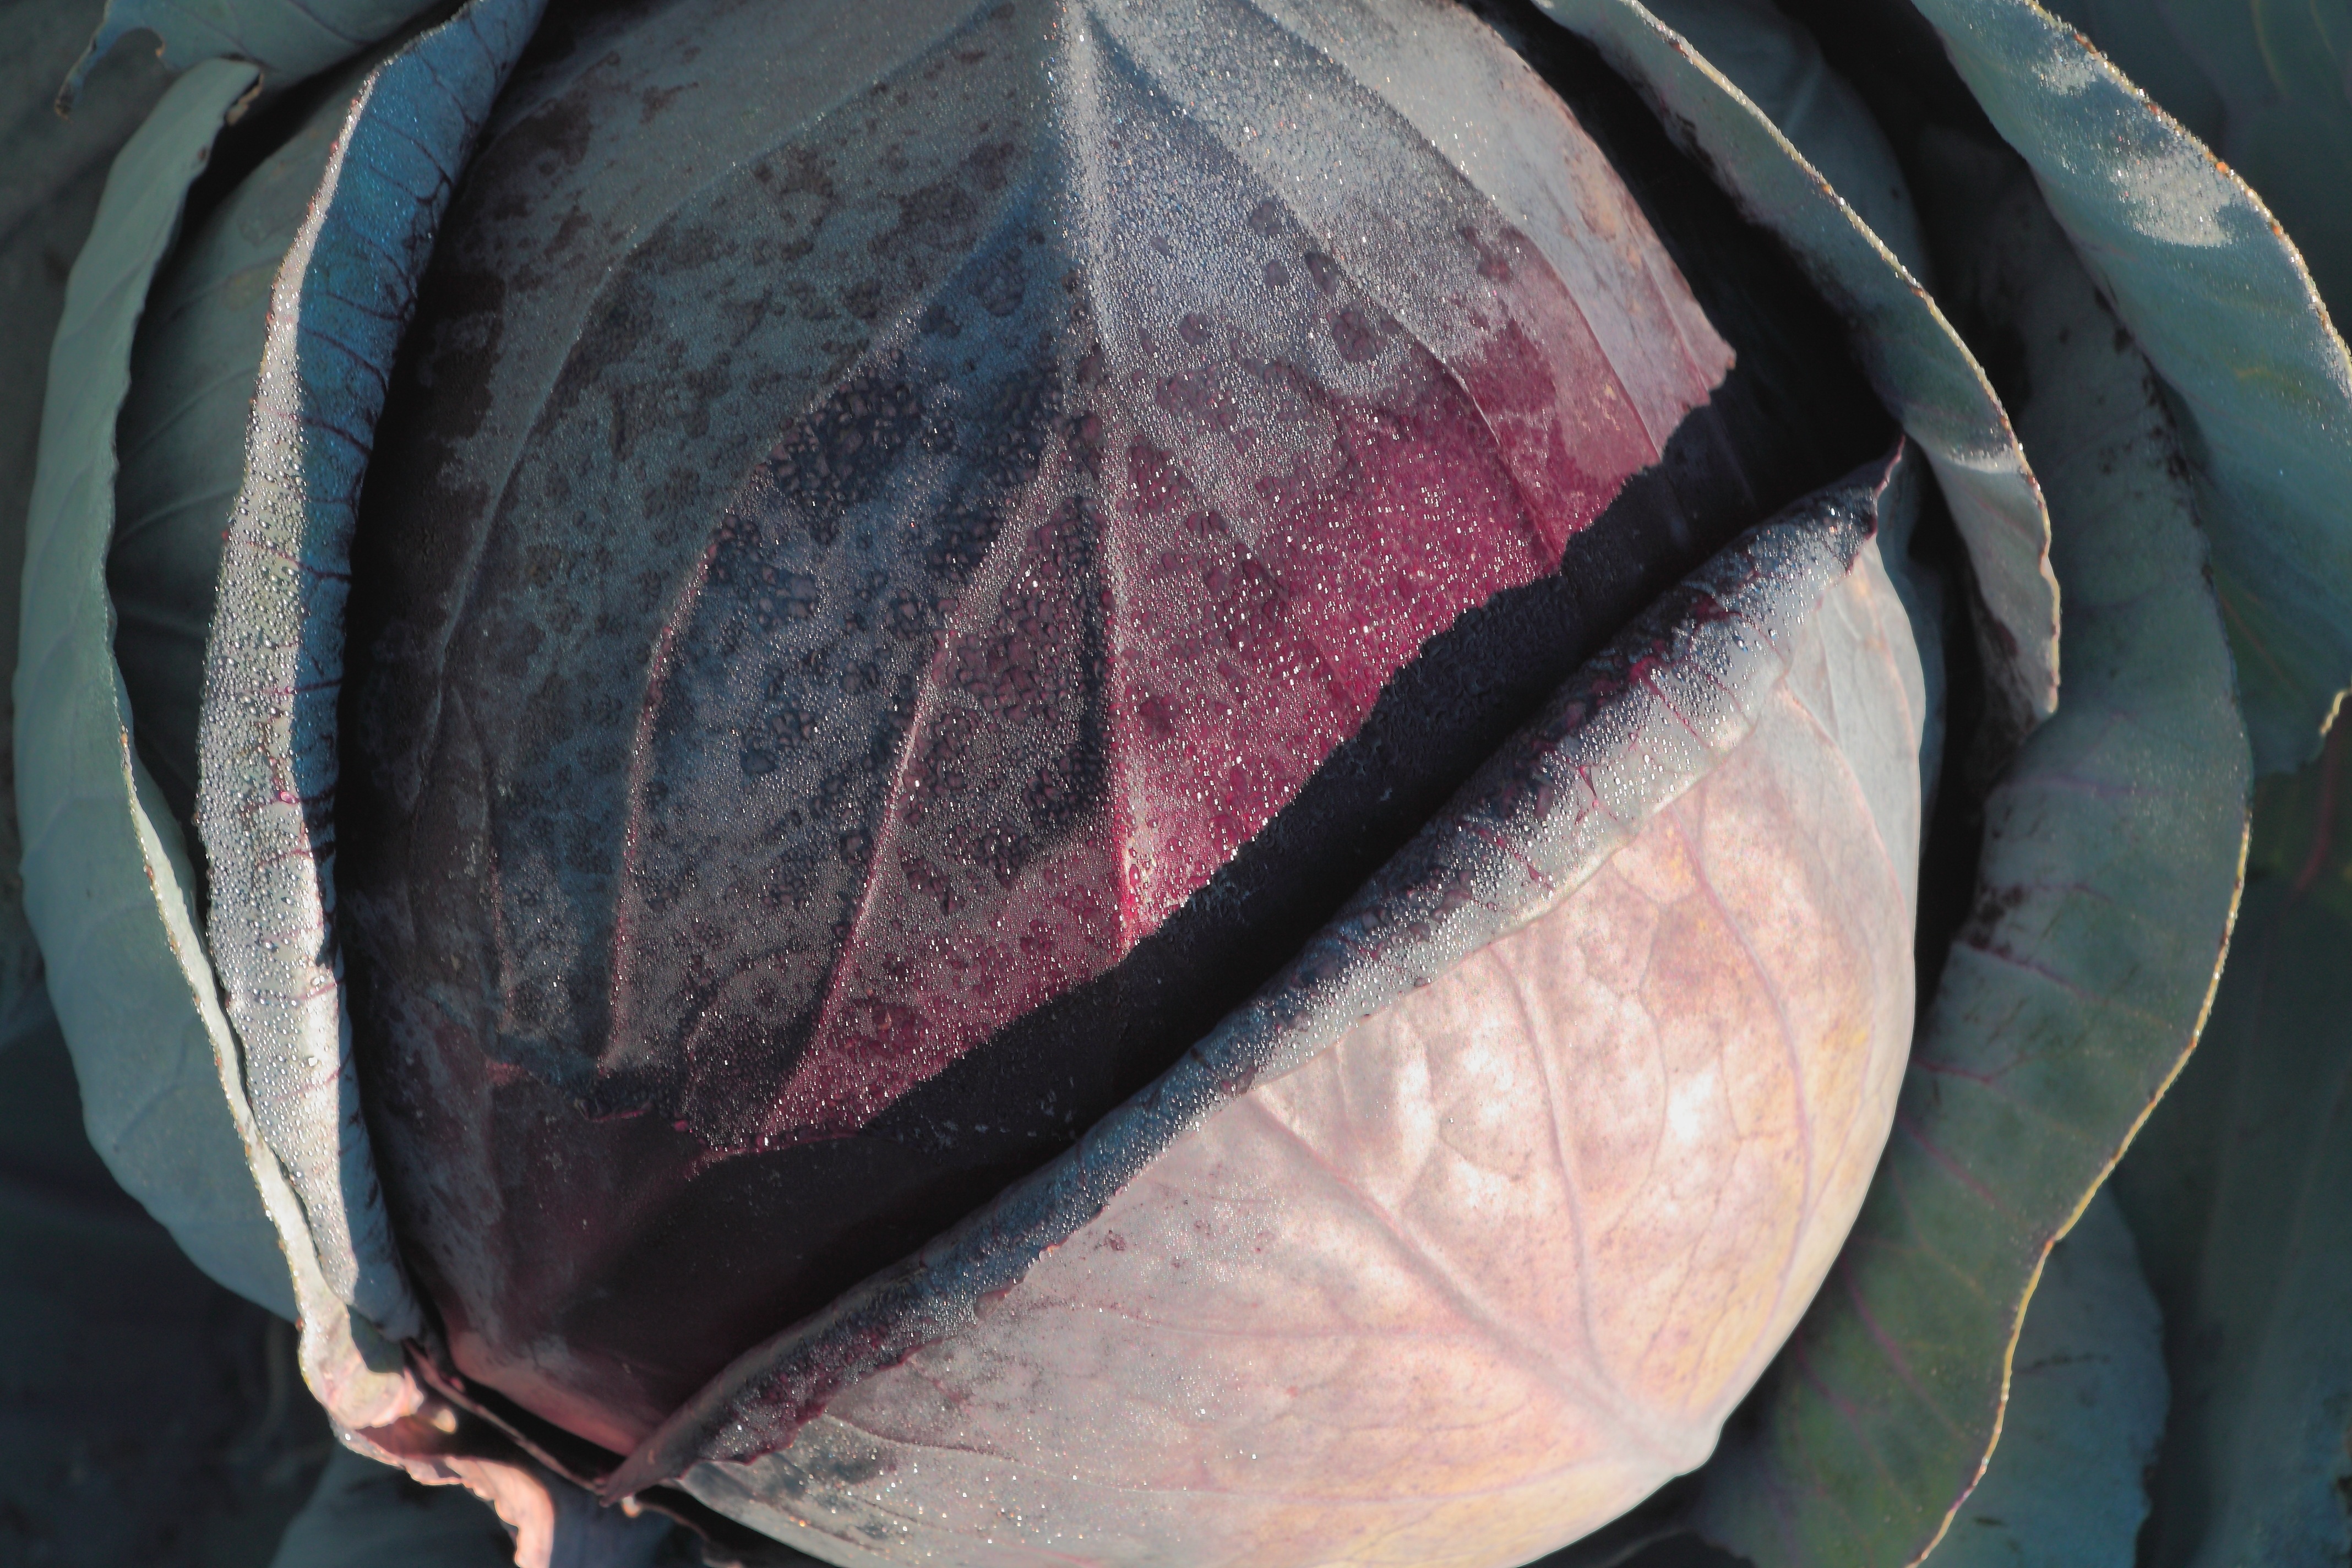
food, salad, blue, agriculture, eat, human body, nutrition, eye, vegetables, violet, organ, raw food, red cabbage, kohl